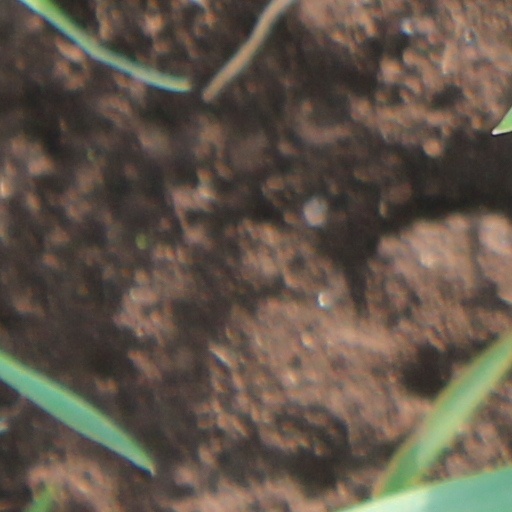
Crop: wheat